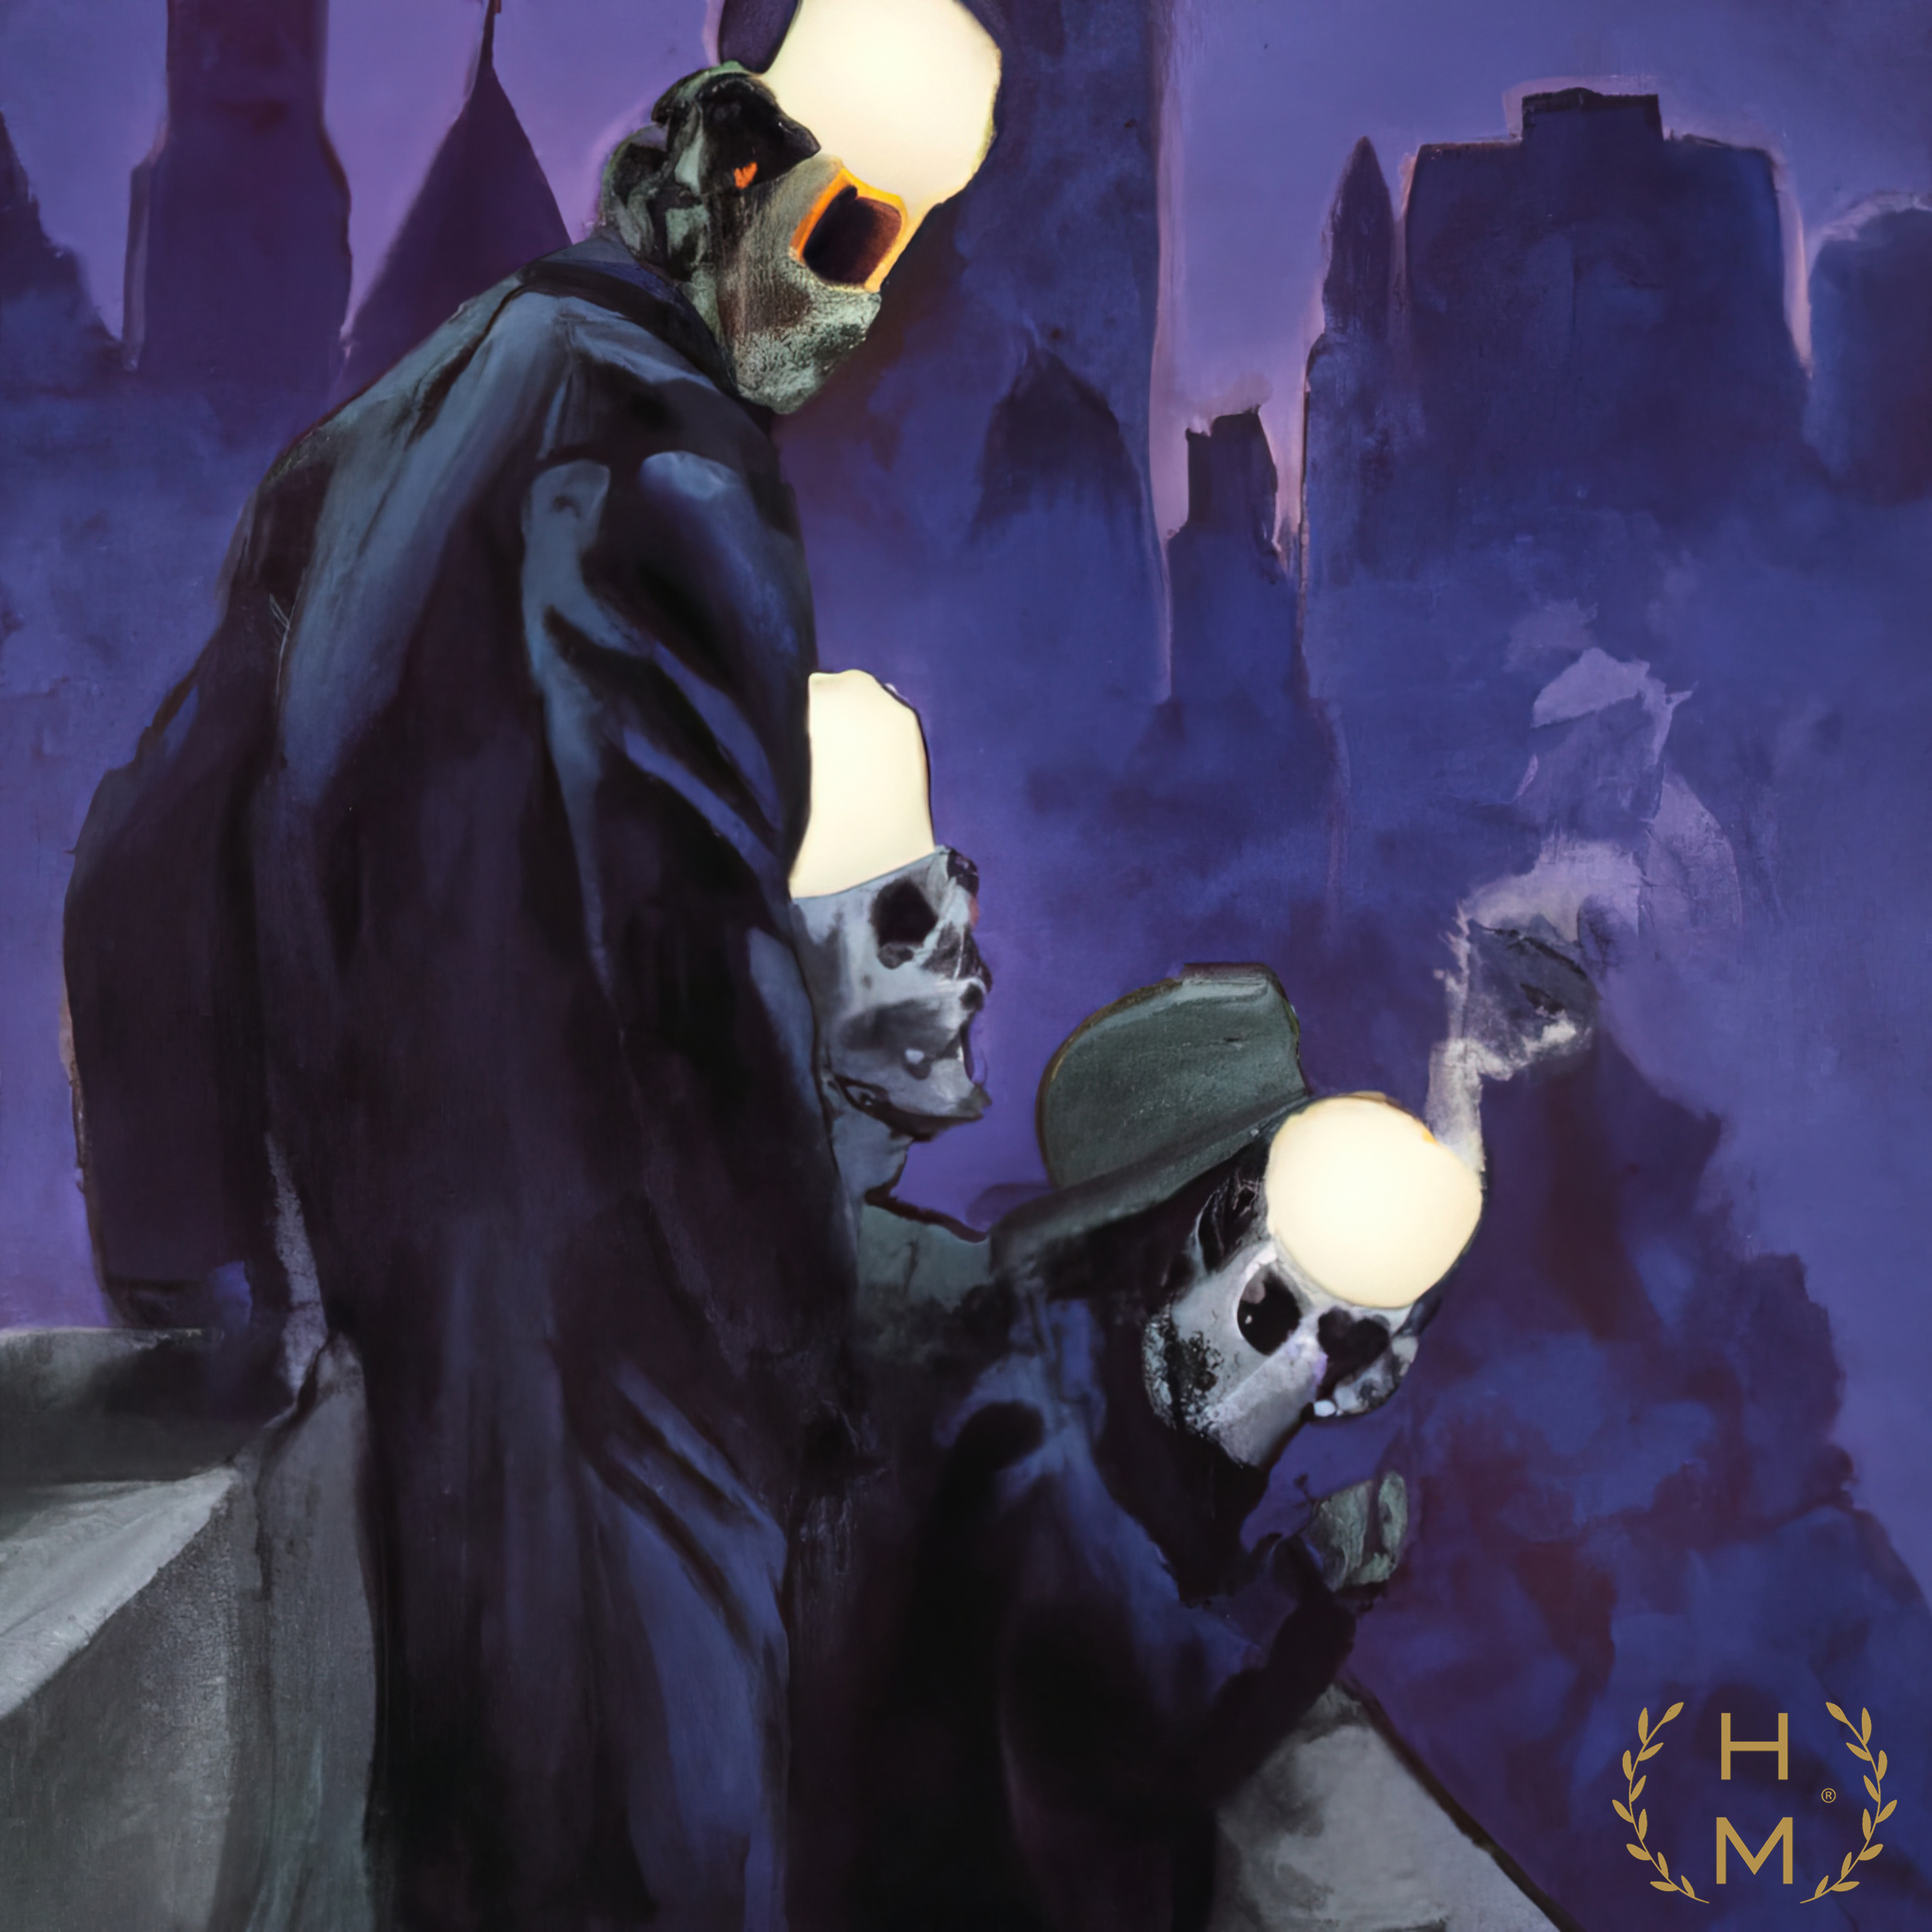
hel mort, hel, mort, helmort, art, contemporary art, contemporaryart, painting, paintings, woman, women, girl, girls, beautiful, style, fashion, digital, abstract, NFT, NFTs, mixed media, oil, oils, mixedmedia, artwork, art gallery, art brand, artbrand, artgallery, abstract painting, acrylic painting, paint, watercolor, art collector, portrait, canvas print, abstract canvas print, colorful canvas print, van gogh, great, cheap, interesting, amazing, ready to hang, impressionism, cg artwork, darkness, fictional character, games, electric blue, Action adventure game, fiction, pc game, Video game software, Strategy video game, illustration